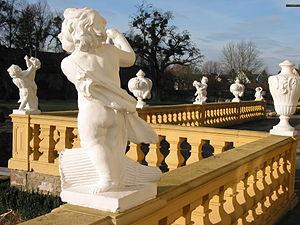
Le château de Veitshöchheim est l'ancienne résidence d'été des princes-évêques de Wurtzbourg, puis des rois de Bavière, qui se trouve aux environs de la ville à Veitshöchheim. Son parc baroque est fameux.